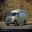
Label: ambulance